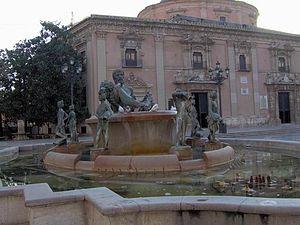
Le Turia est un fleuve d'Espagne, qui prend sa source à Muela de San Juan dans la Sierra de Albarracín. Il est appelé Guadalaviar dans sa première partie, depuis sa source jusqu’à la confluence avec l’Alfambra dans la ville de Teruel.